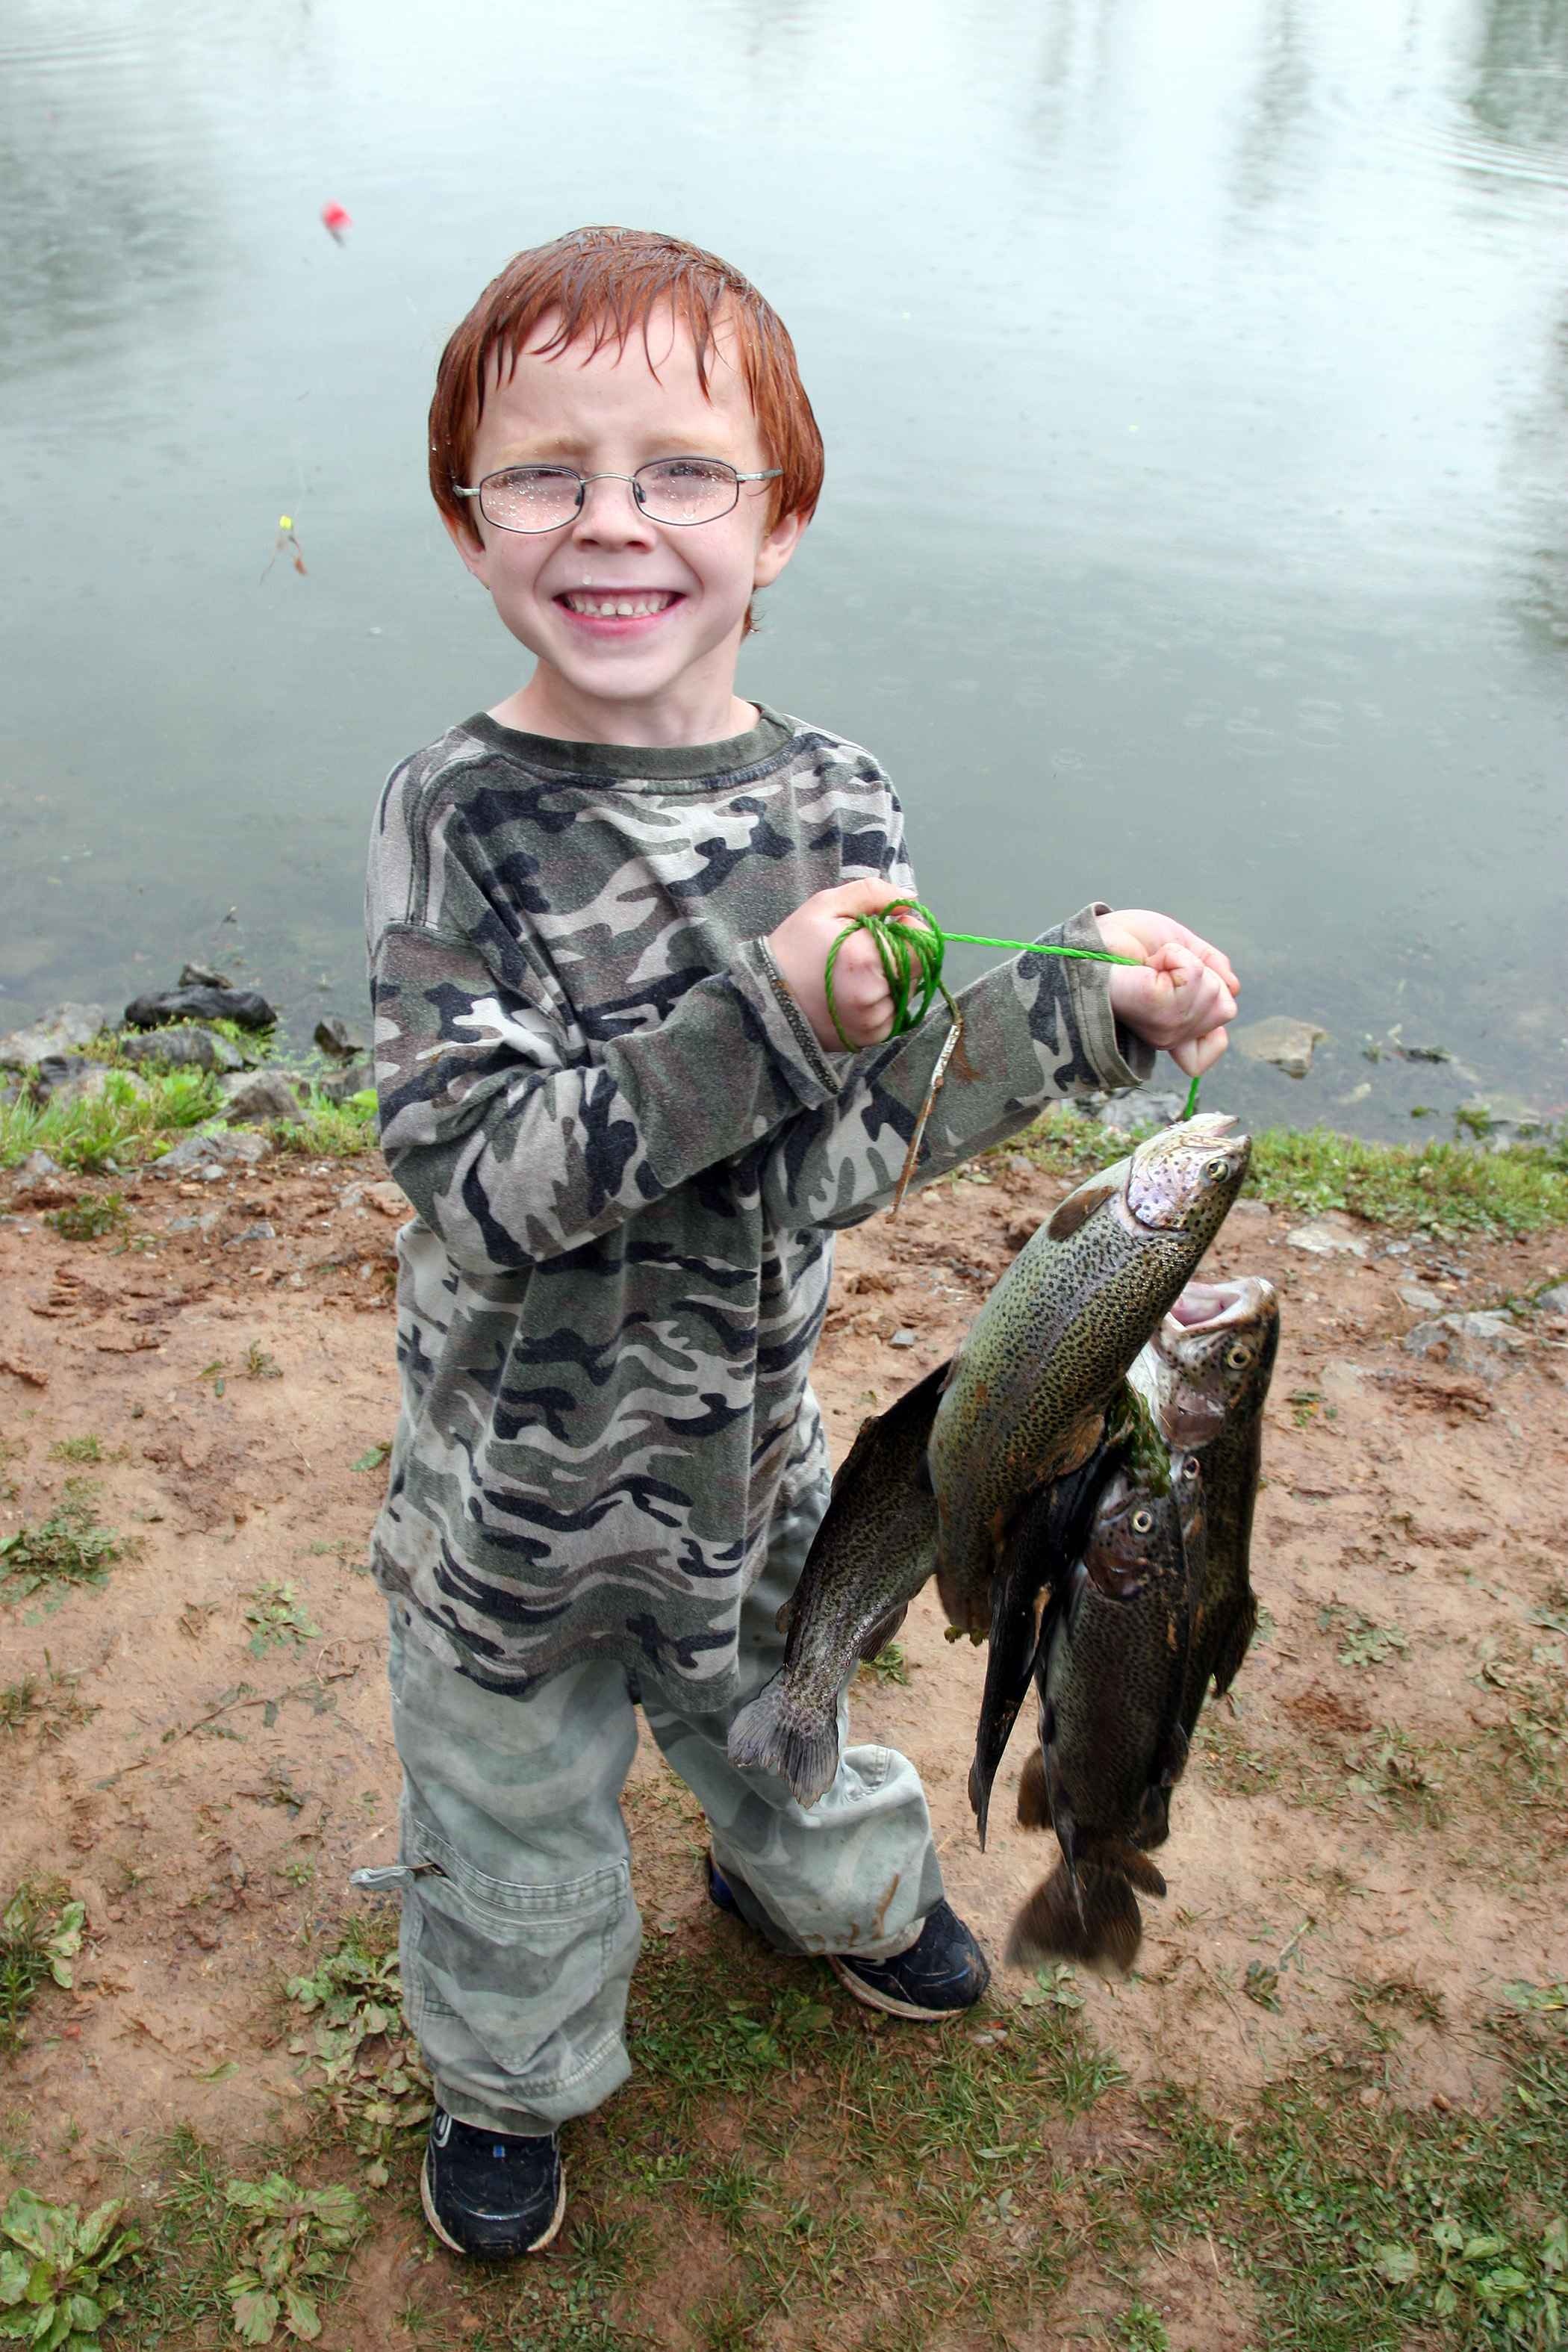
people, boy, fishing, fish, holding, kids, children, happy, duck, glasses, catch, water bird, proudly